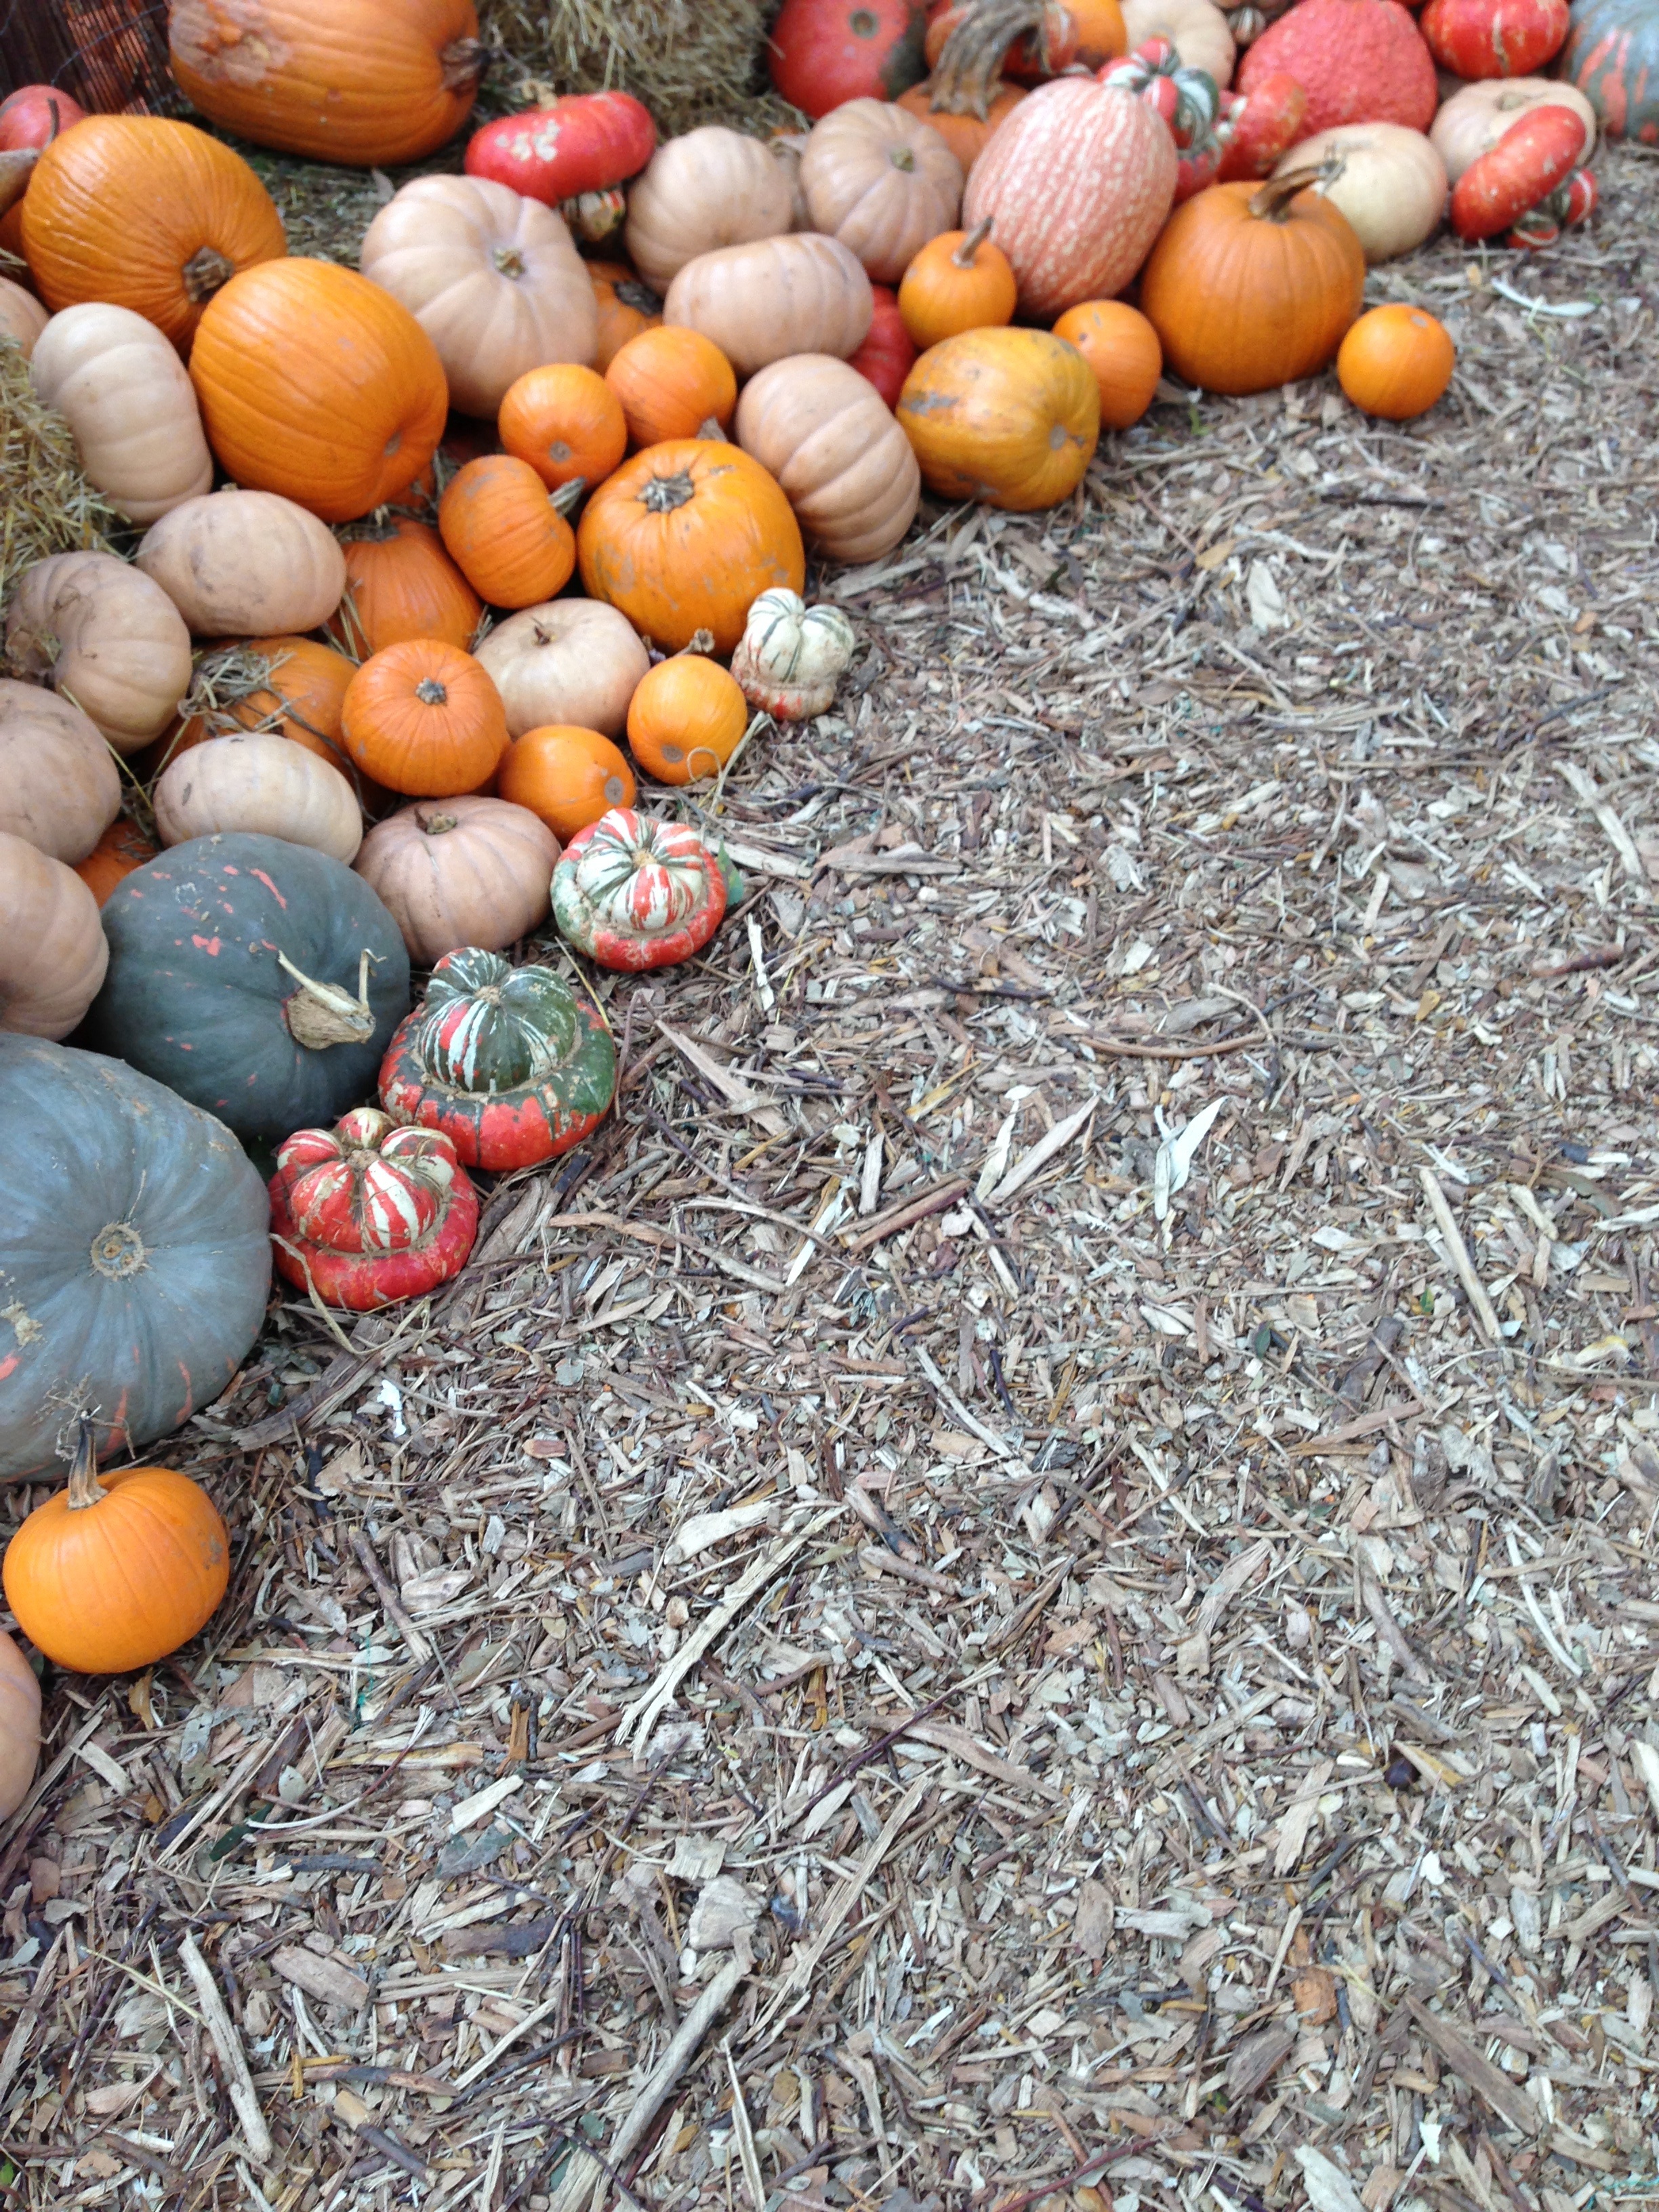
plant, fall, flower, decoration, food, harvest, produce, vegetable, autumn, pumpkin, soil, seasonal, dallas